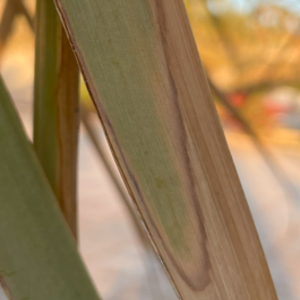
Label: Leaf Spots